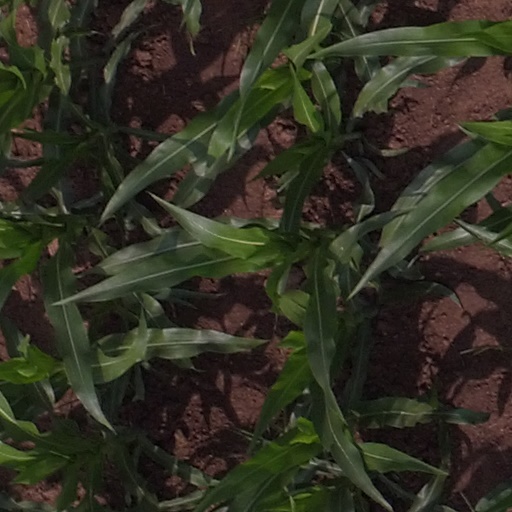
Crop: maize; corn